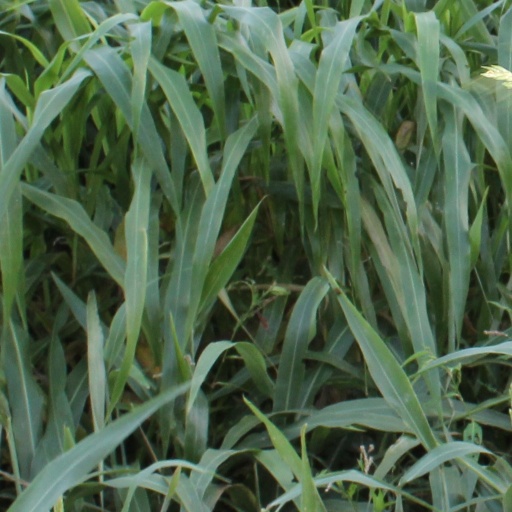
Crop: sorghum